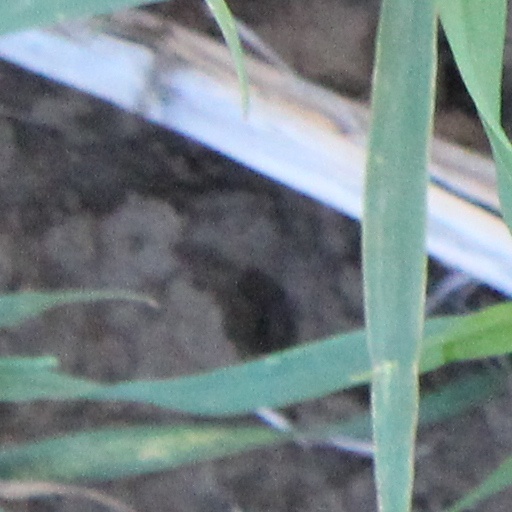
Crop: wheat